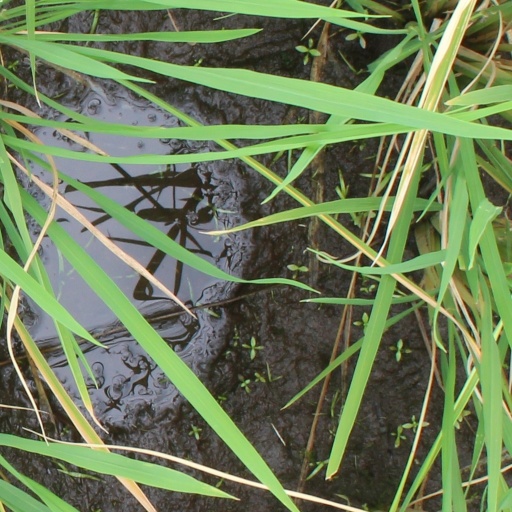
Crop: rice